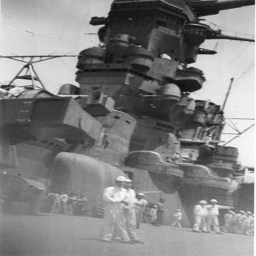
the bridge of person , second ship of theclass .